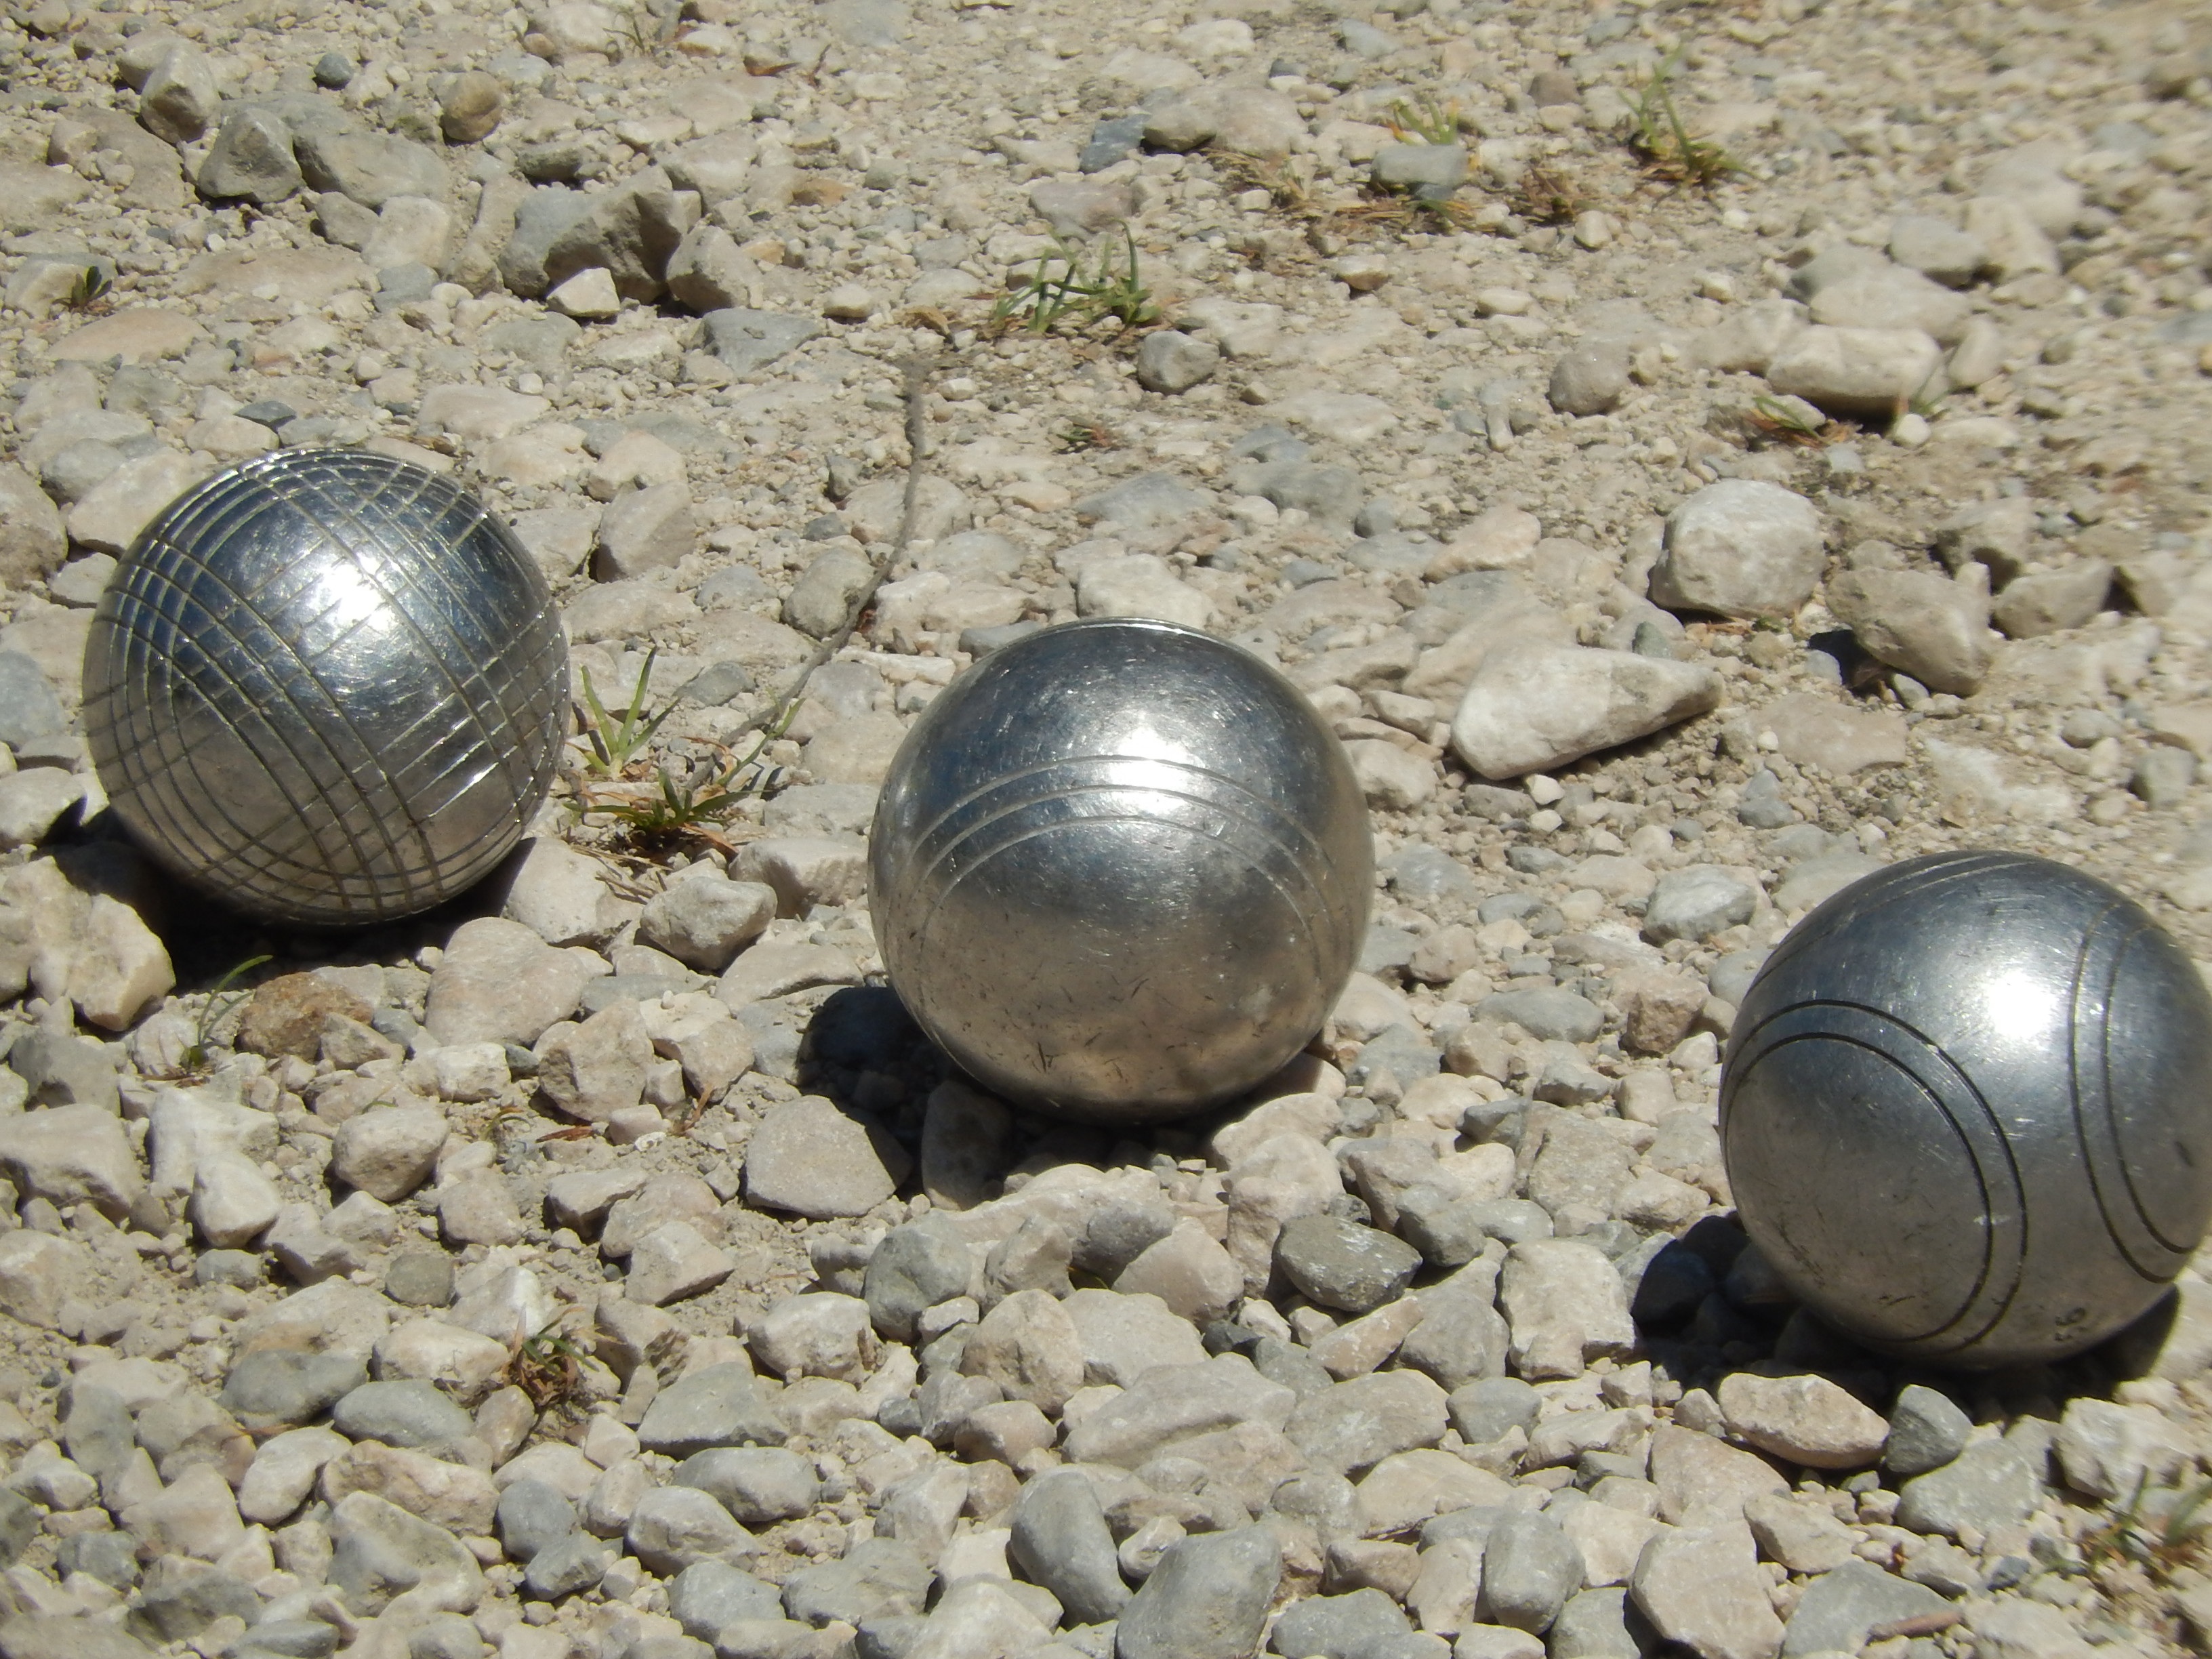
sand, leisure, material, invertebrate, bowling, sphere, bowls, dung beetle